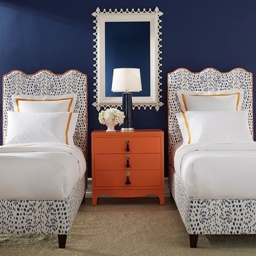
an interior design , decorating , and diy lifestyle blog with budget decor and furniture sources , paint colors , designer room images .